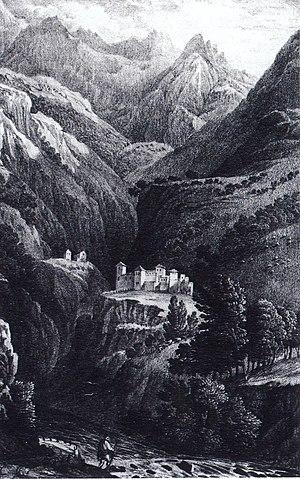
Le château de Quart est un château médiéval, situé sur la commune de Quart en Vallée d'Aoste.